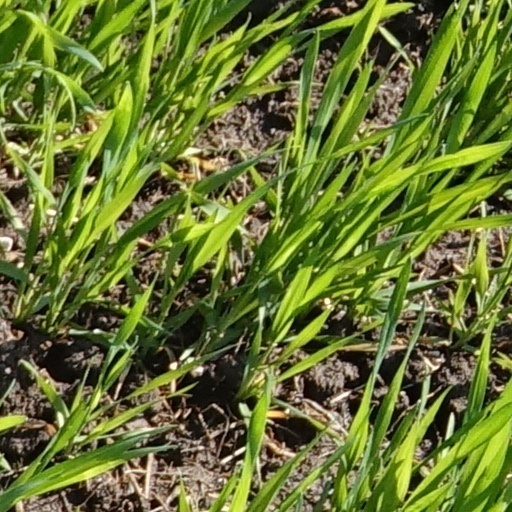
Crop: wheat